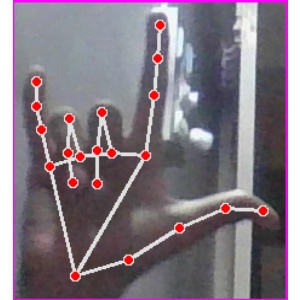
अक्षर: व